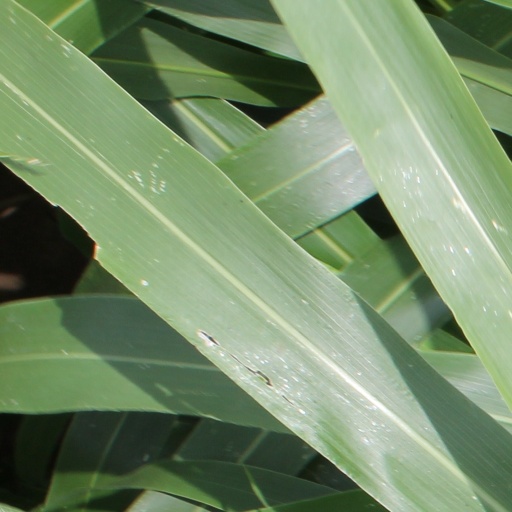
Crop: sorghum